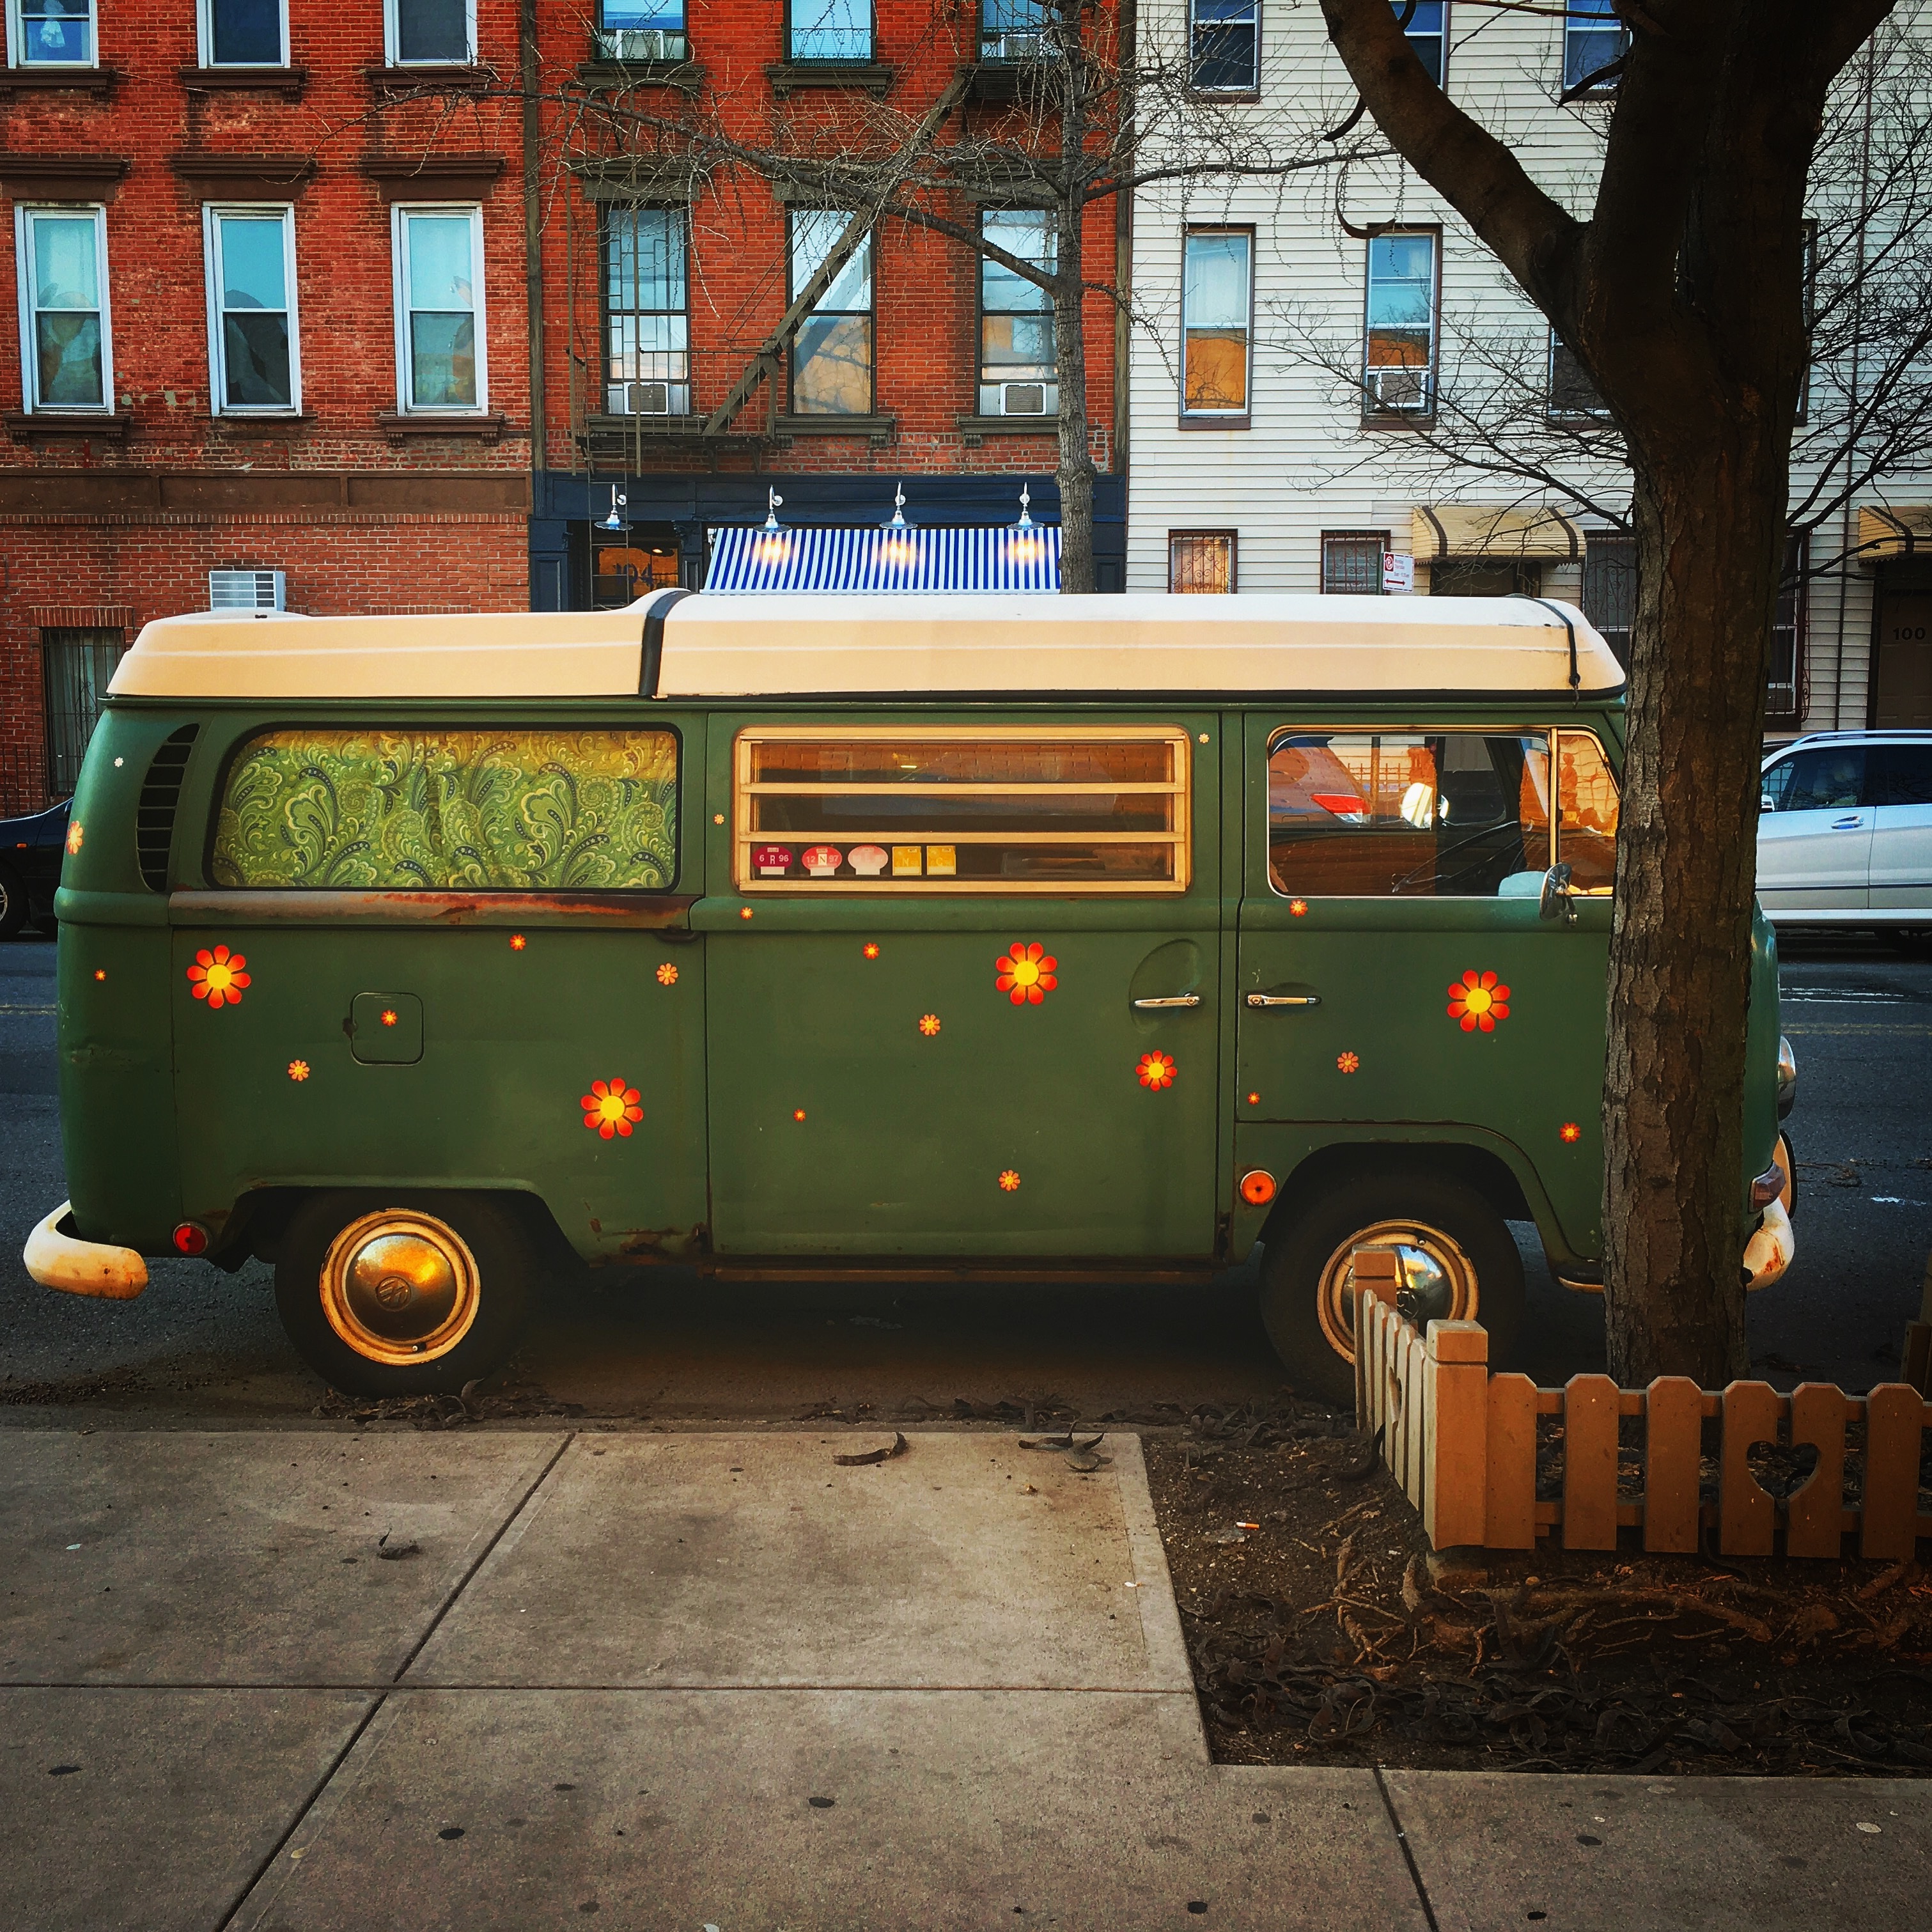
car, volkswagen, van, transport, vehicle, bus, minibus, antique car, land vehicle, volkswagen type 2, automobile make